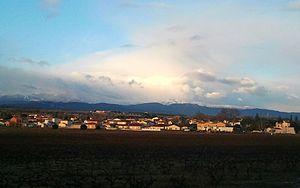
Vue générale de Saint-Jean-Lasseille
Saint-Jean-Lasseille est une commune française située dans le département des Pyrénées-Orientales en région Occitanie.